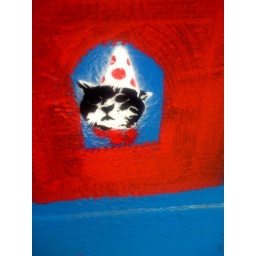
KrabKakes in a little red house